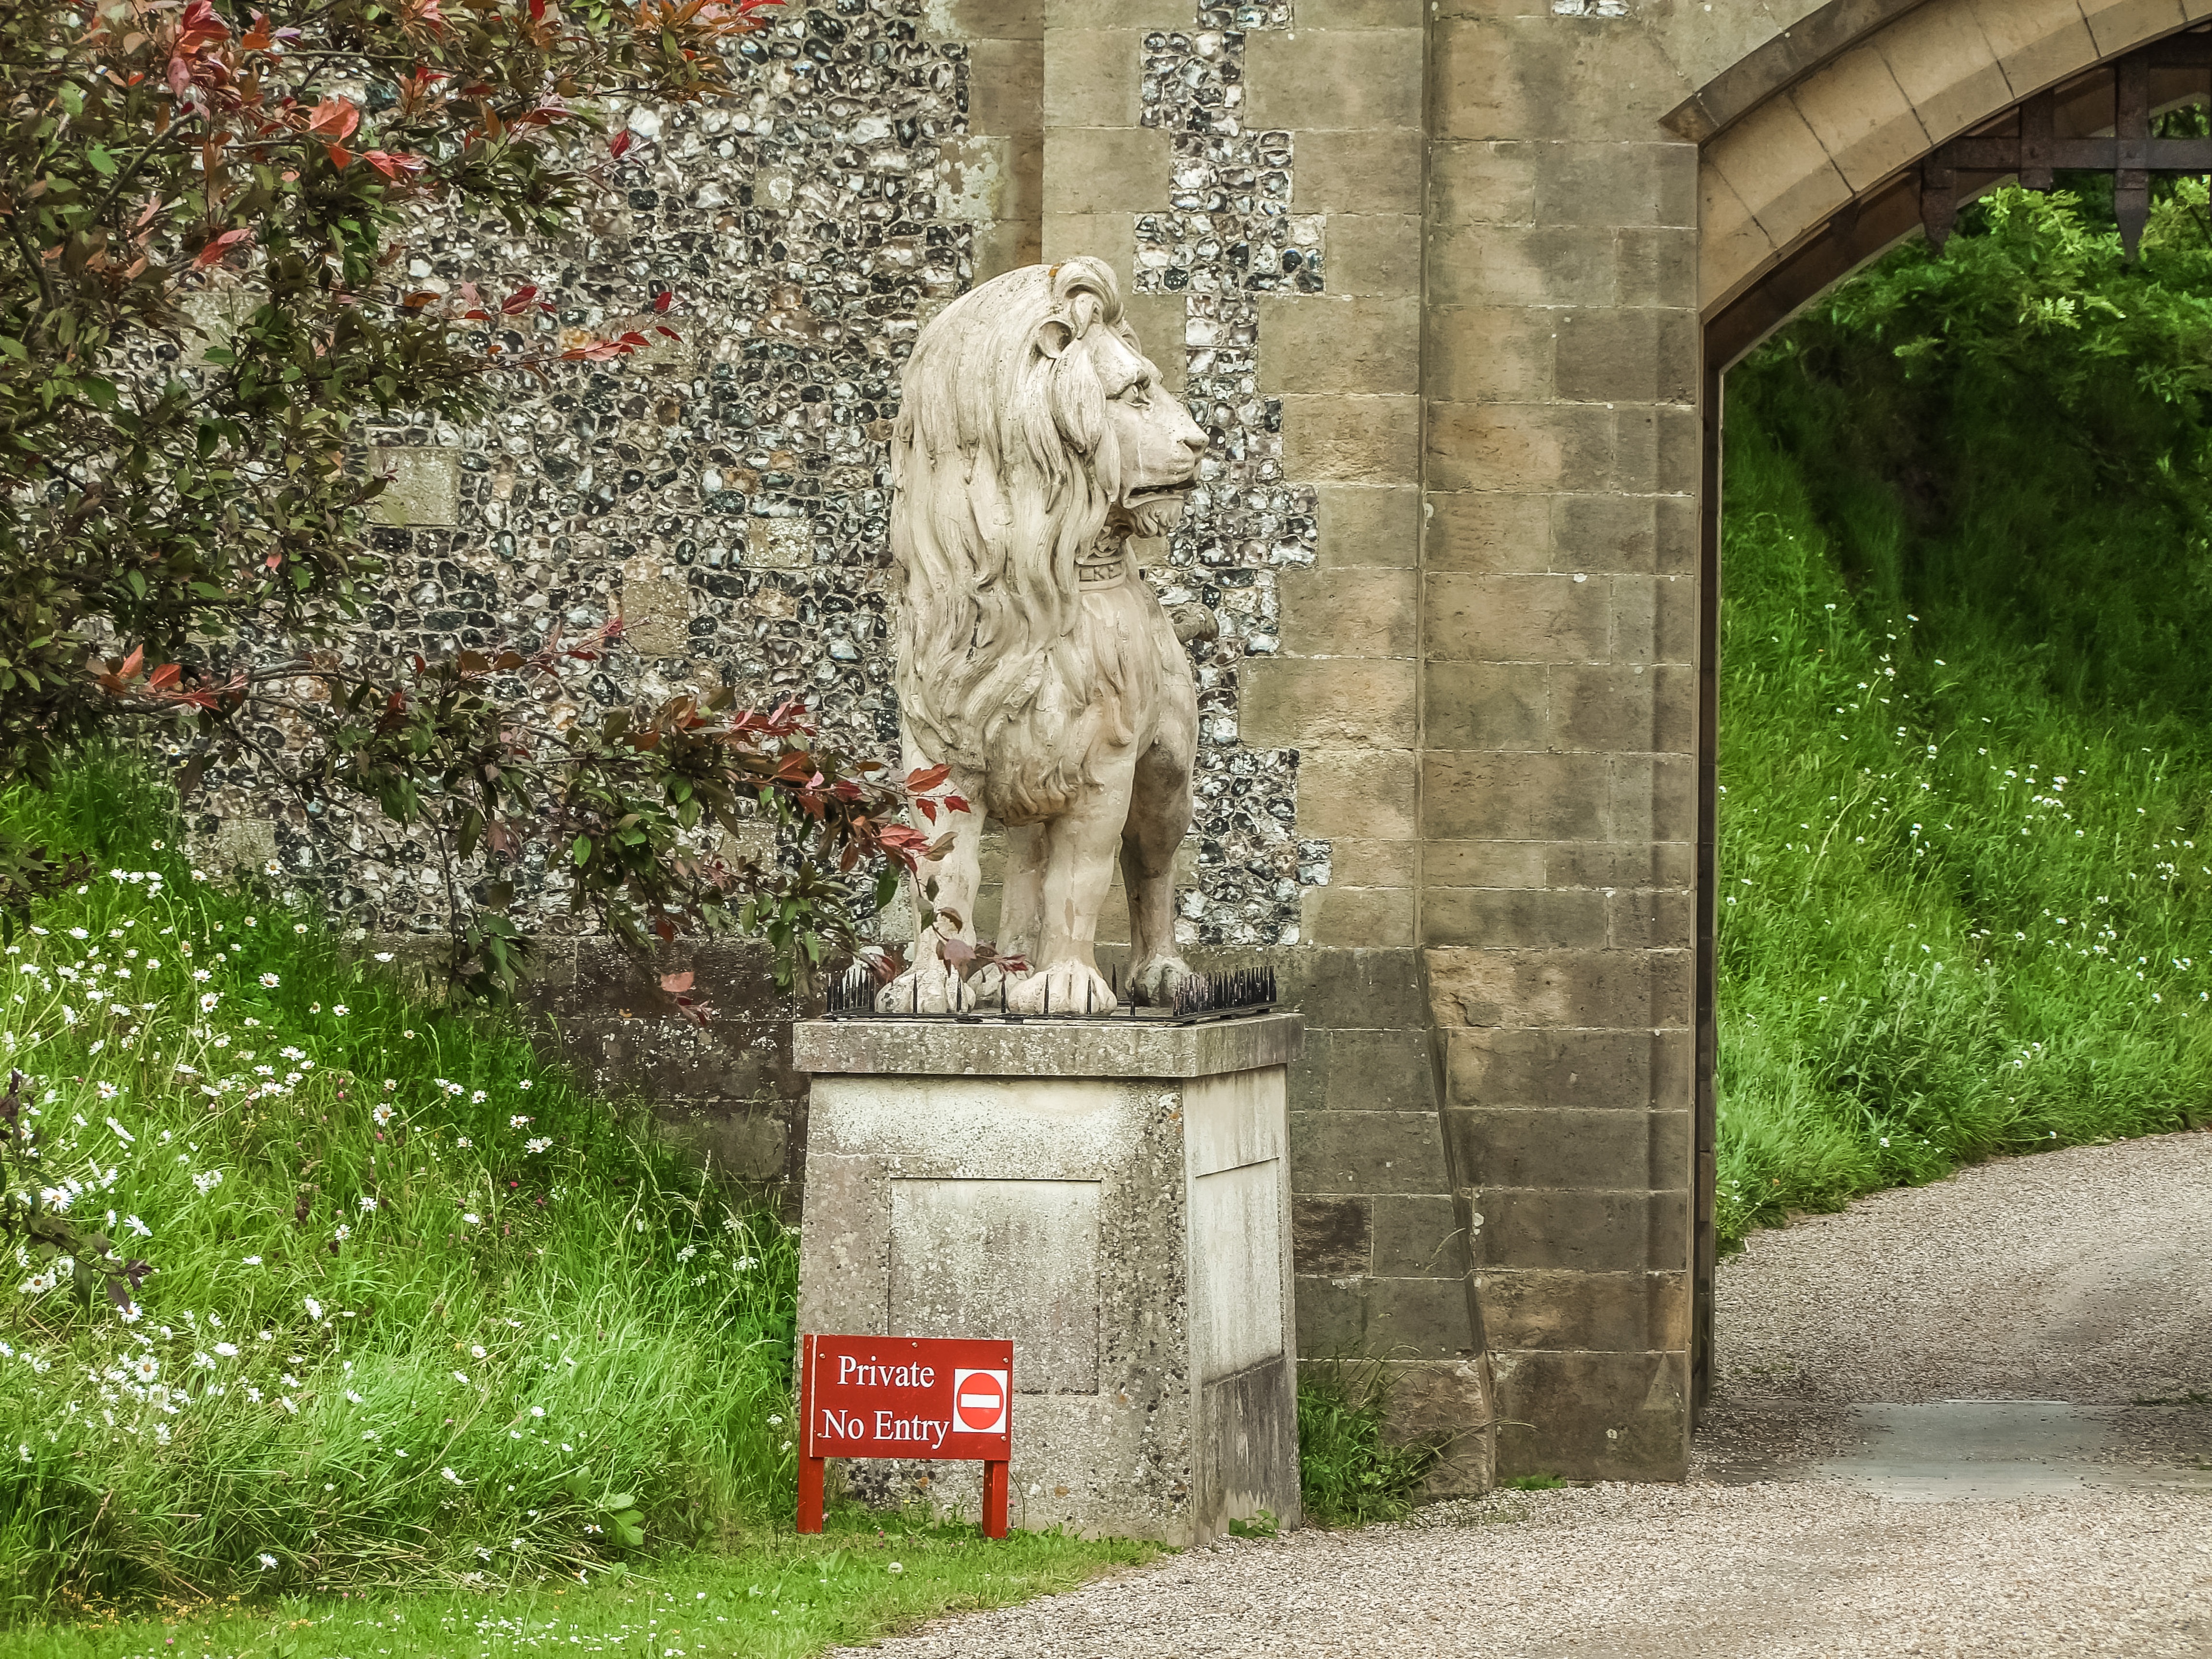
monument, statue, garden, lion, sculpture, memorial, art, the statue of, arundel castle